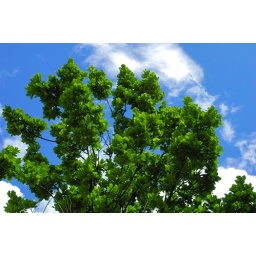
Green tree under Blue sky